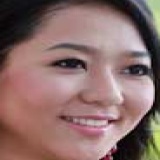
ca sĩ Hà Thanh Xuân